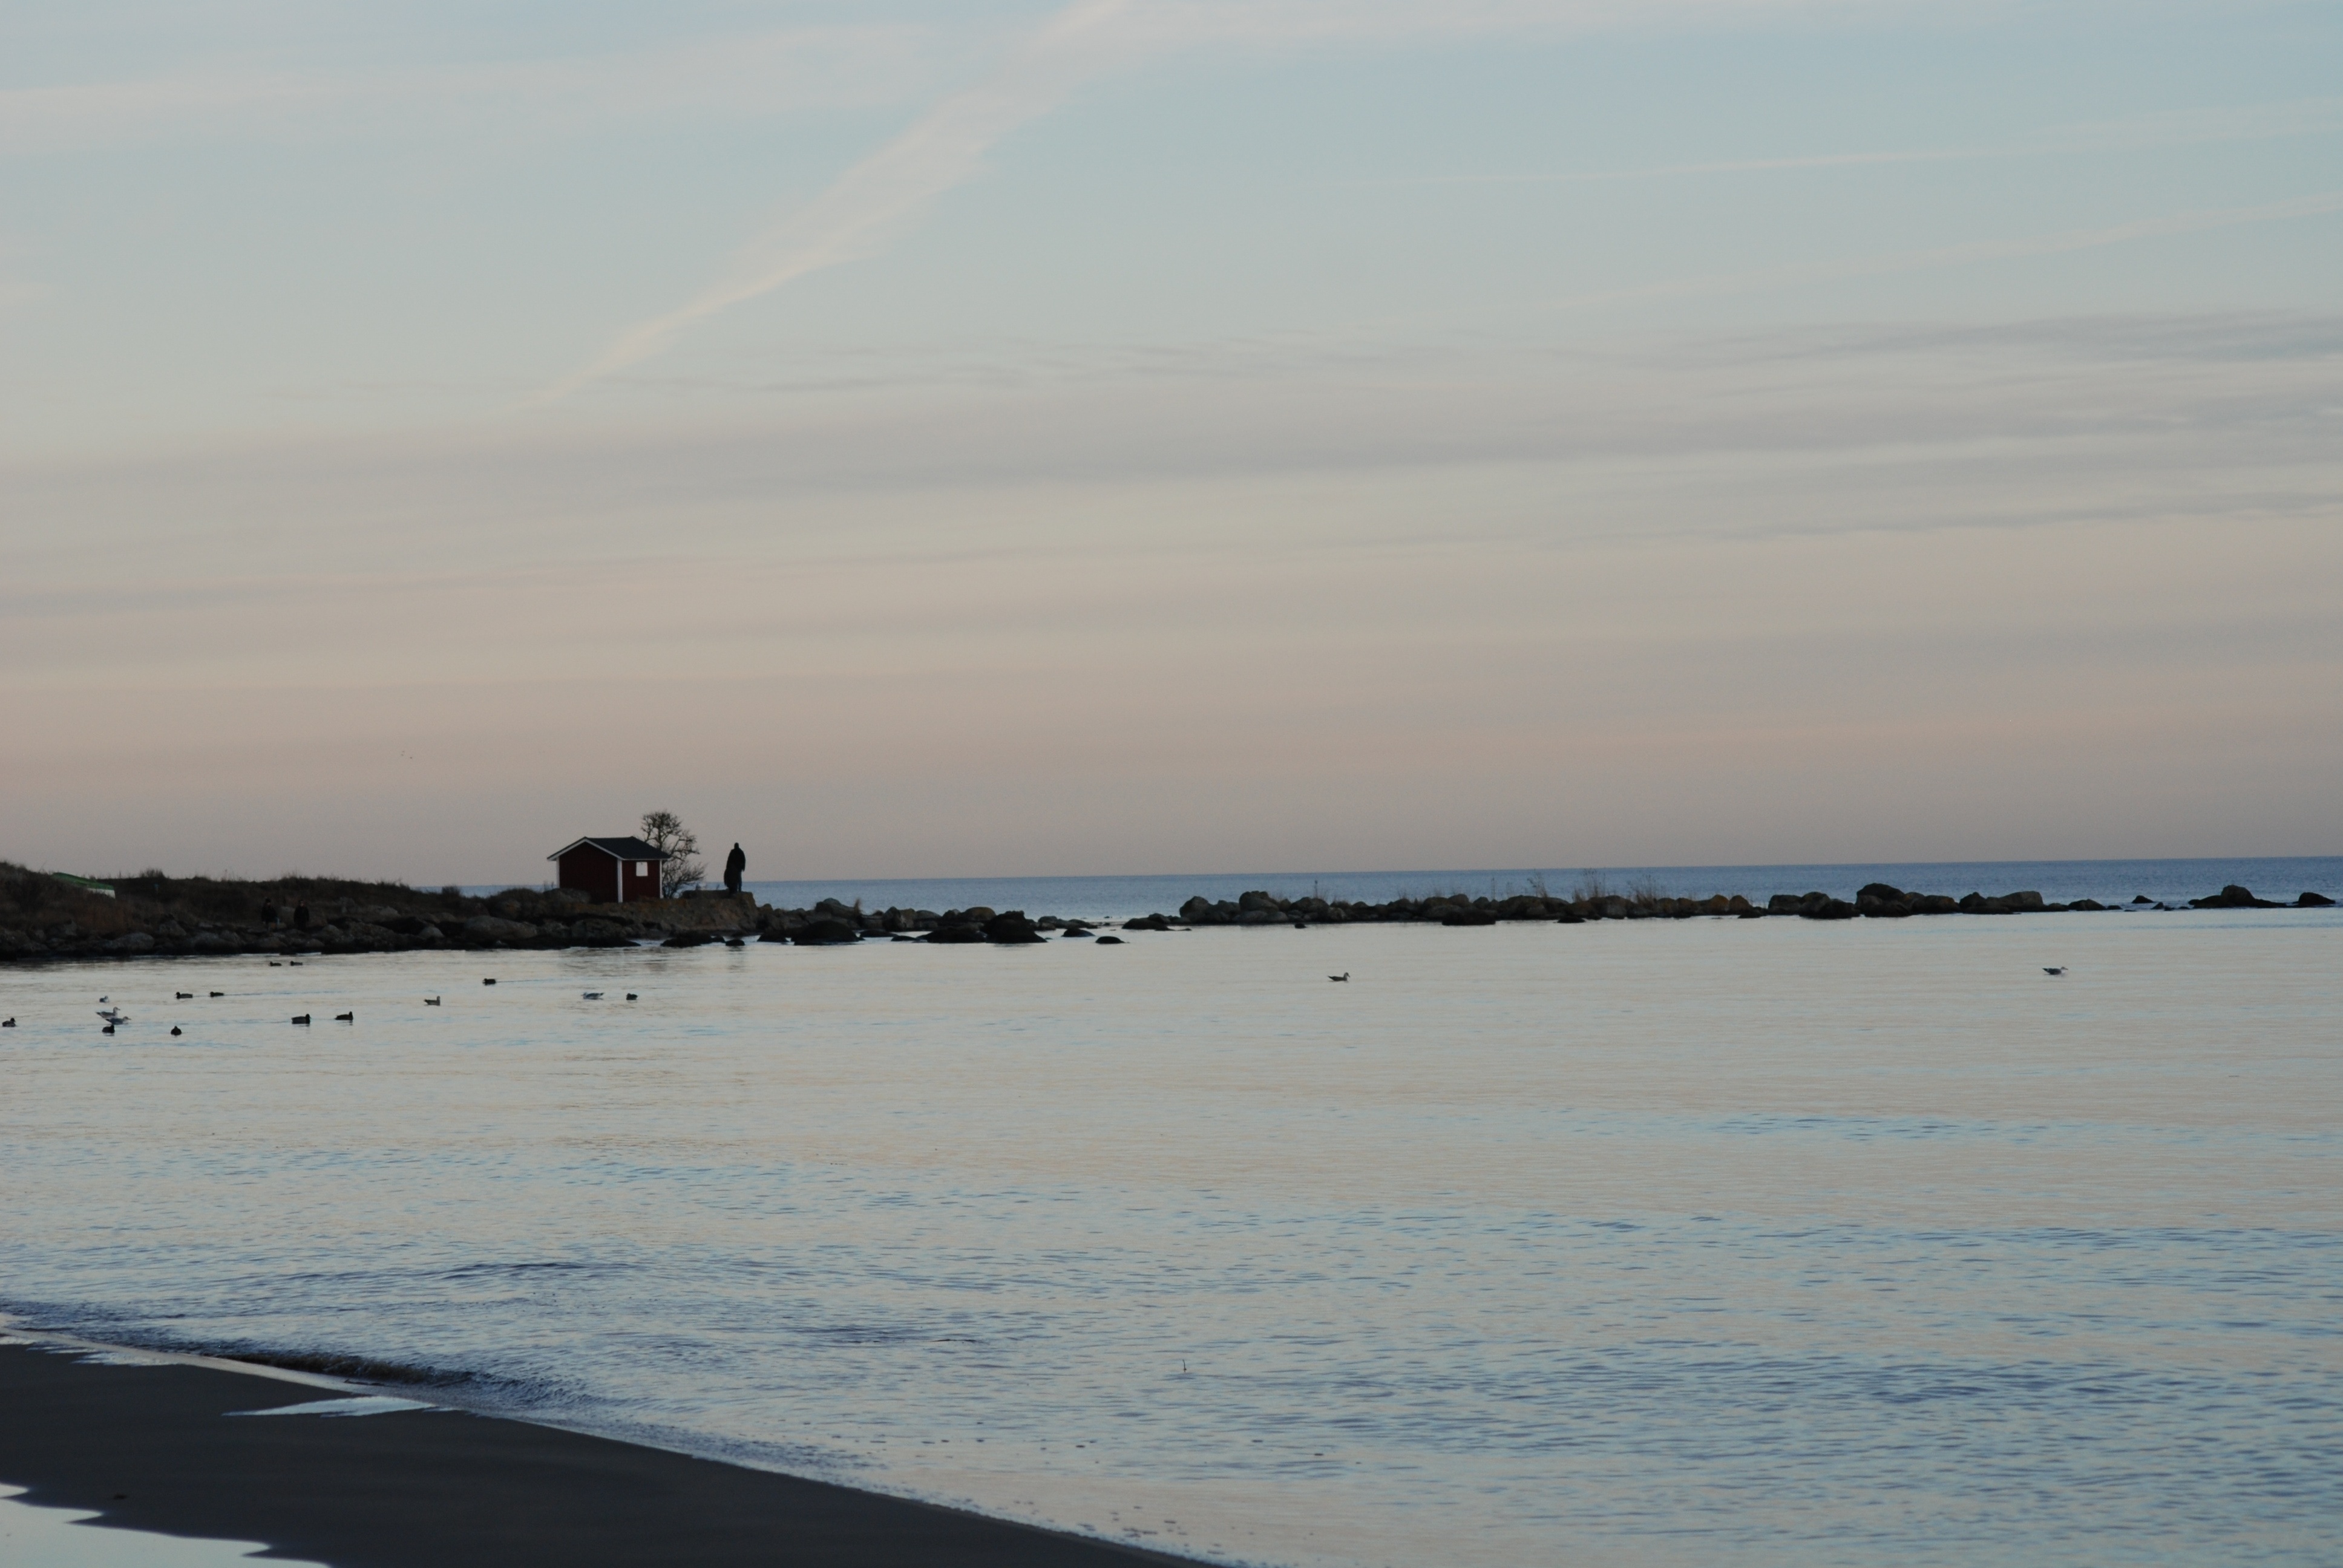
beach, sea, coast, sand, ocean, horizon, snow, winter, cloud, morning, shore, wave, lake, dawn, dusk, evening, reflection, vehicle, weather, bay, body of water, mudflat